R101

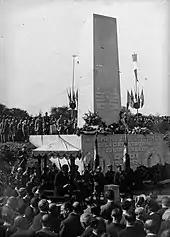
Unveiling of the memorial to the victims of the R101 disaster outside Allonne

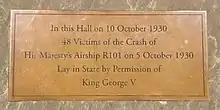
A plaque in the Palace of Westminster commemorating the crash

Forty-six of the fifty-four passengers and crew were killed immediately. Church and Rigger W. G. Radcliffe survived the crash but later died in hospital in Beauvais, bringing the total of dead to forty-eight. Of the six eventual survivors, four (including Cook) were engineers in the engine cars outside the hull; Leech and Disley were the only survivors from within the main cabin.